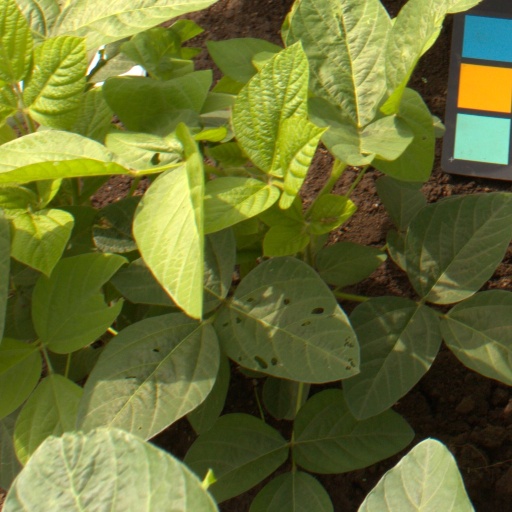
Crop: soybean